Clementina's Cactus

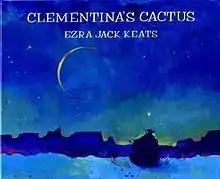

Clementina's Cactus is a 1982 children's picture book by American author and illustrator Ezra Jack Keats, his last children's book before his death the next year.